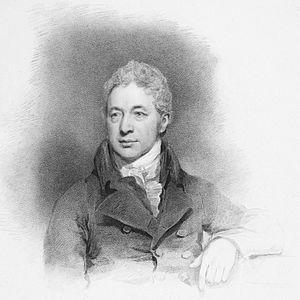
Robert Smirke, né le 15 avril 1753 à Wigton, près de Carlisle et mort le 5 janvier 1845 à Londres, est un peintre anglais, spécialisé dans les petits tableaux représentant des sujets tirés de la littérature. Il était membre de la Royal Academy.